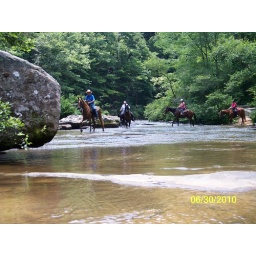
river crossing above O&amp;amp;W bridge